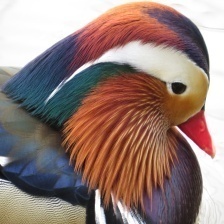
Species: MANDRIN DUCK
Scientific name: AIX GALERICULATA
ImageNet parent category: drake